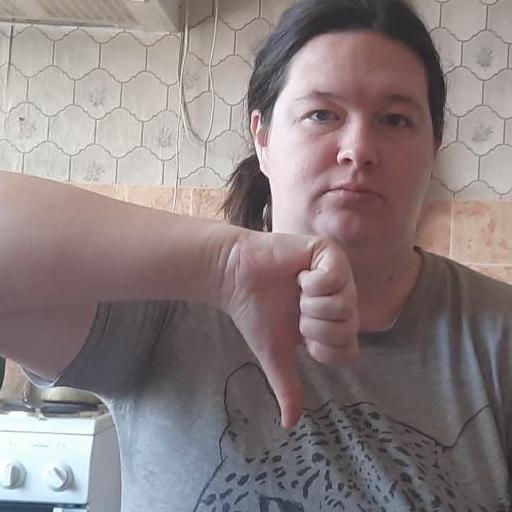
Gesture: dislike